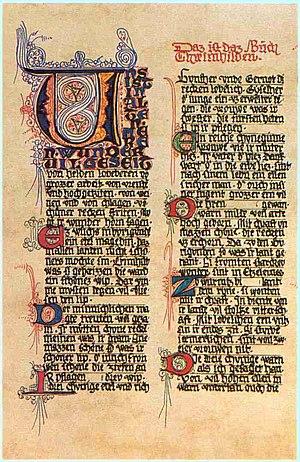
Le nain est une créature humanoïde, légendaire et imaginaire, souterraine et de petite taille, dont la figure actuelle est principalement issue de la mythologie nordique et des croyances germaniques médiévales. Comme le lutin, le gobelin et le gnome, avec lesquels il est souvent confondu, il fait partie du « petit peuple ». Il partage peut-être l'origine des géants mythologiques.
Les Nibelungen, dont le nom signifie « Ceux de la brume » ou « Ceux du monde d'en bas », sont les nains des légendes germaniques. Ils possédaient de grandes richesses qu'ils tiraient de leurs mines en dessous des montagnes, là où ils habitaient.